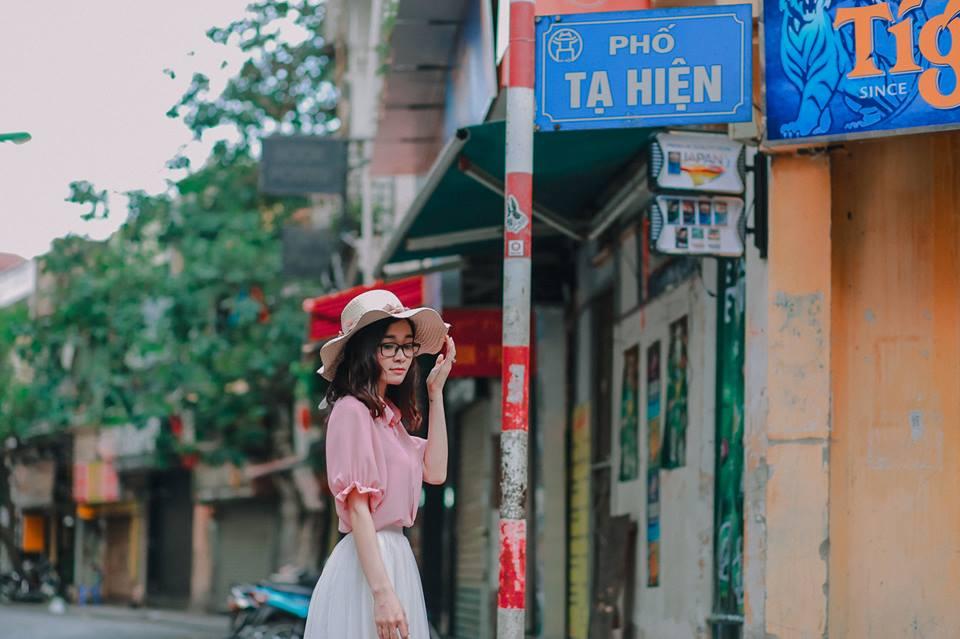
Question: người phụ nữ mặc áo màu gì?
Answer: áo màu hồng